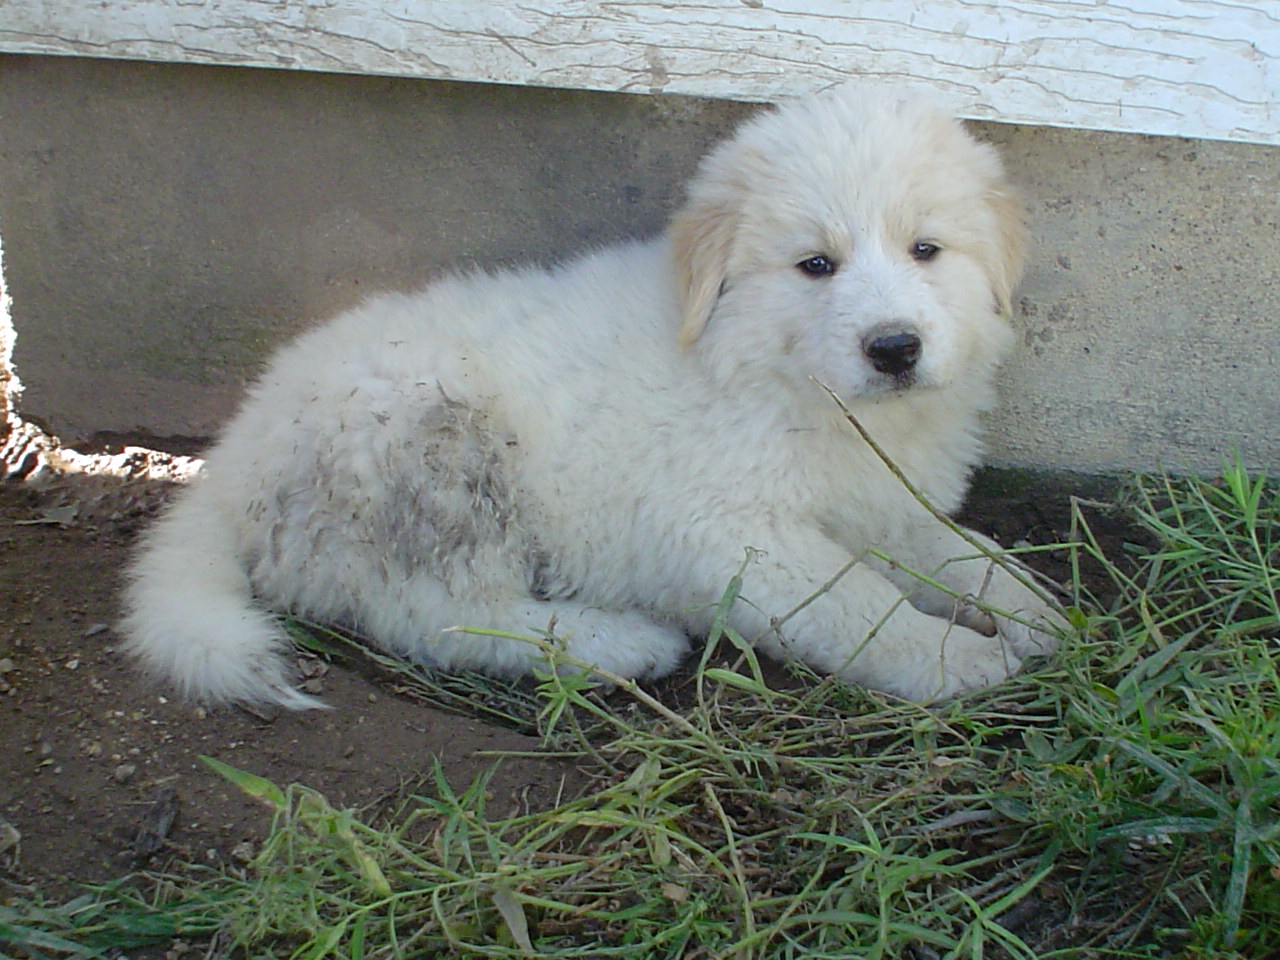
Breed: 225-n000073-Great_Pyrenees